Hindi cinema

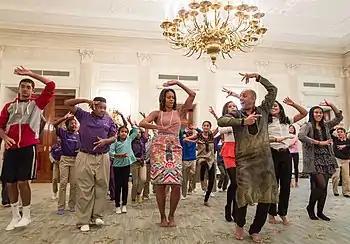
Michelle Obama joining students for a Bollywood dance clinic with Nakul Dev Mahajan in the White House State Dining Room, 2013

Bollywood has experienced revenue growth in Canada and the United States, particularly in the South Asian communities of large cities such as Toronto, Chicago, and New York City. Yash Raj Films, one of India's largest production houses and distributors, reported in September 2005 that Bollywood films in the United States earned about $100 million per year in theatre screenings, video sales and the sale of movie soundtracks; Indian films earn more money in the United States than films from any other non-English speaking country. Since the mid-1990s, a number of Indian films have been largely (or entirely) shot in New York, Los Angeles, Vancouver or Toronto. Films such as "The Guru" (2002) and "" (2007) attempted to popularise Bollywood for Hollywood.